Tap Mun

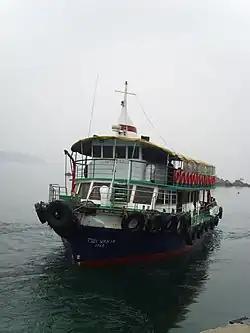
Tsui Wah Ferry at Grass Island.

Grass Island is served by Tsui Wah Ferry Service. The ferry/kai-to services are available from: